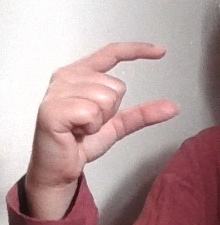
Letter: dal